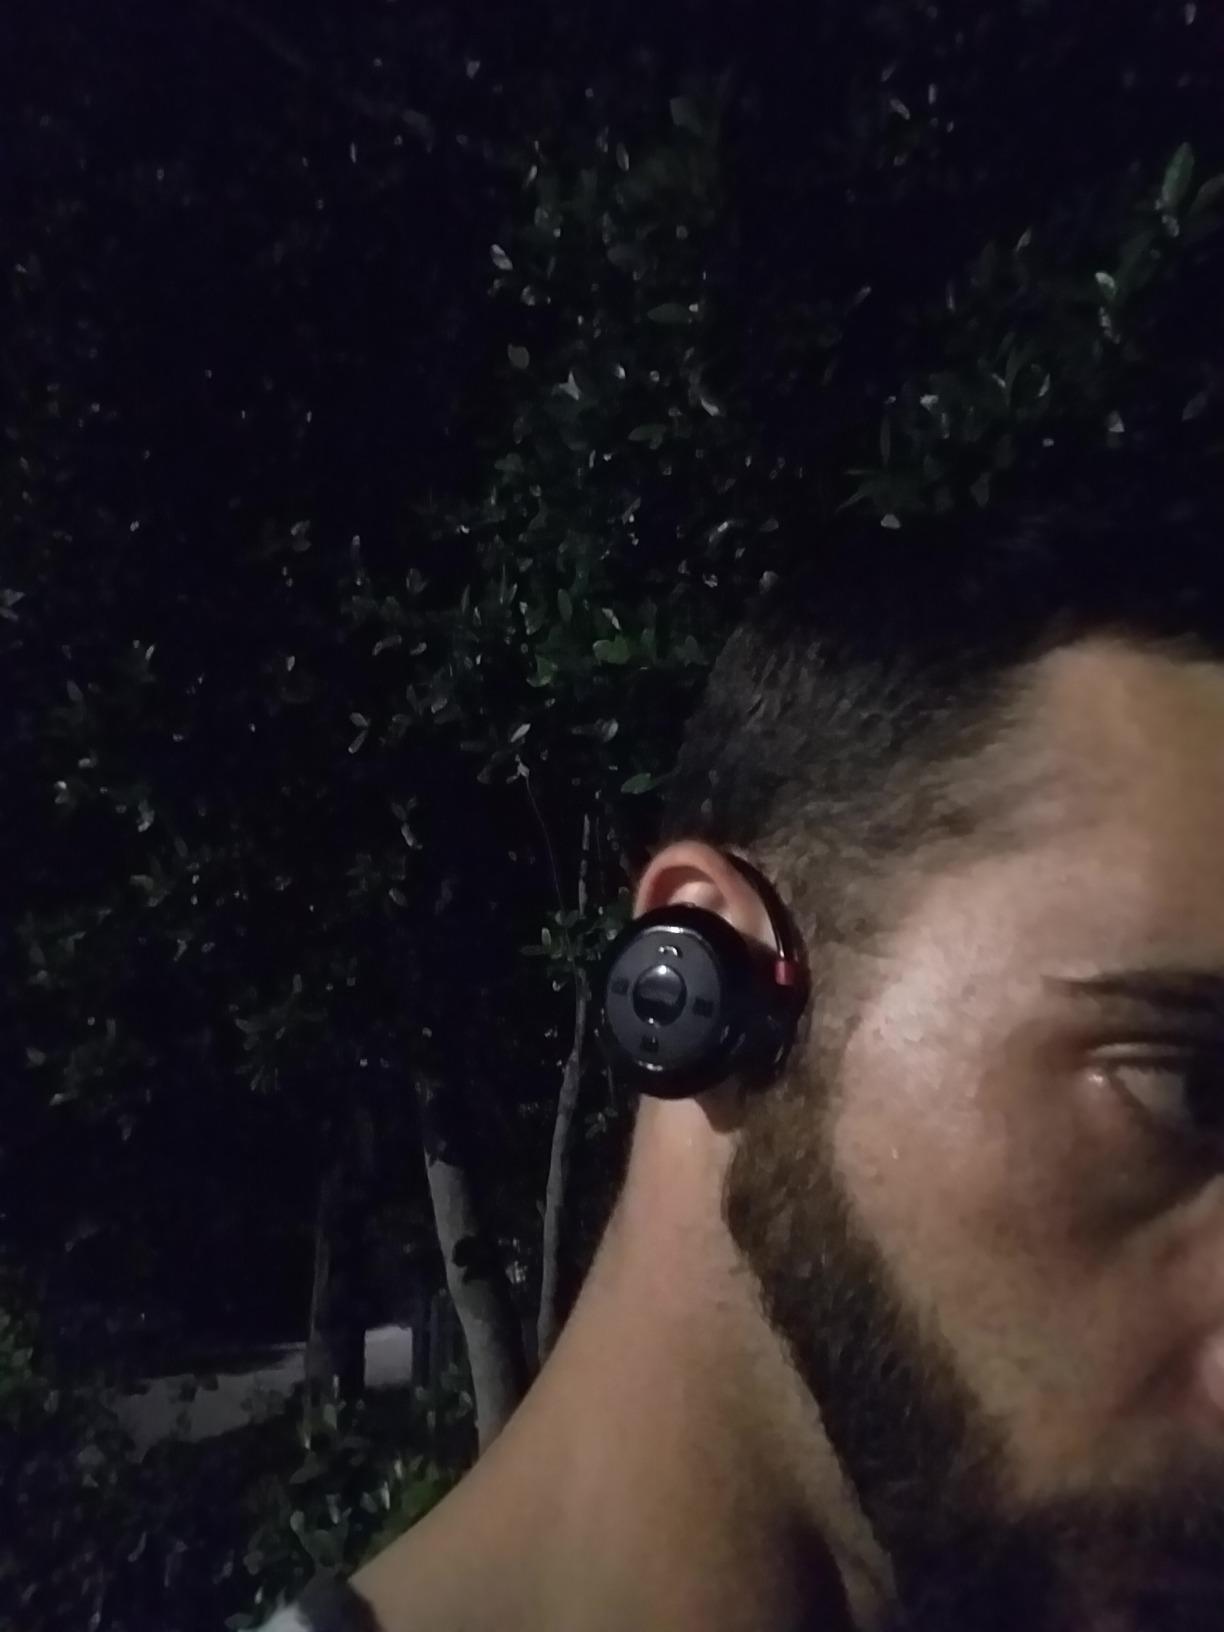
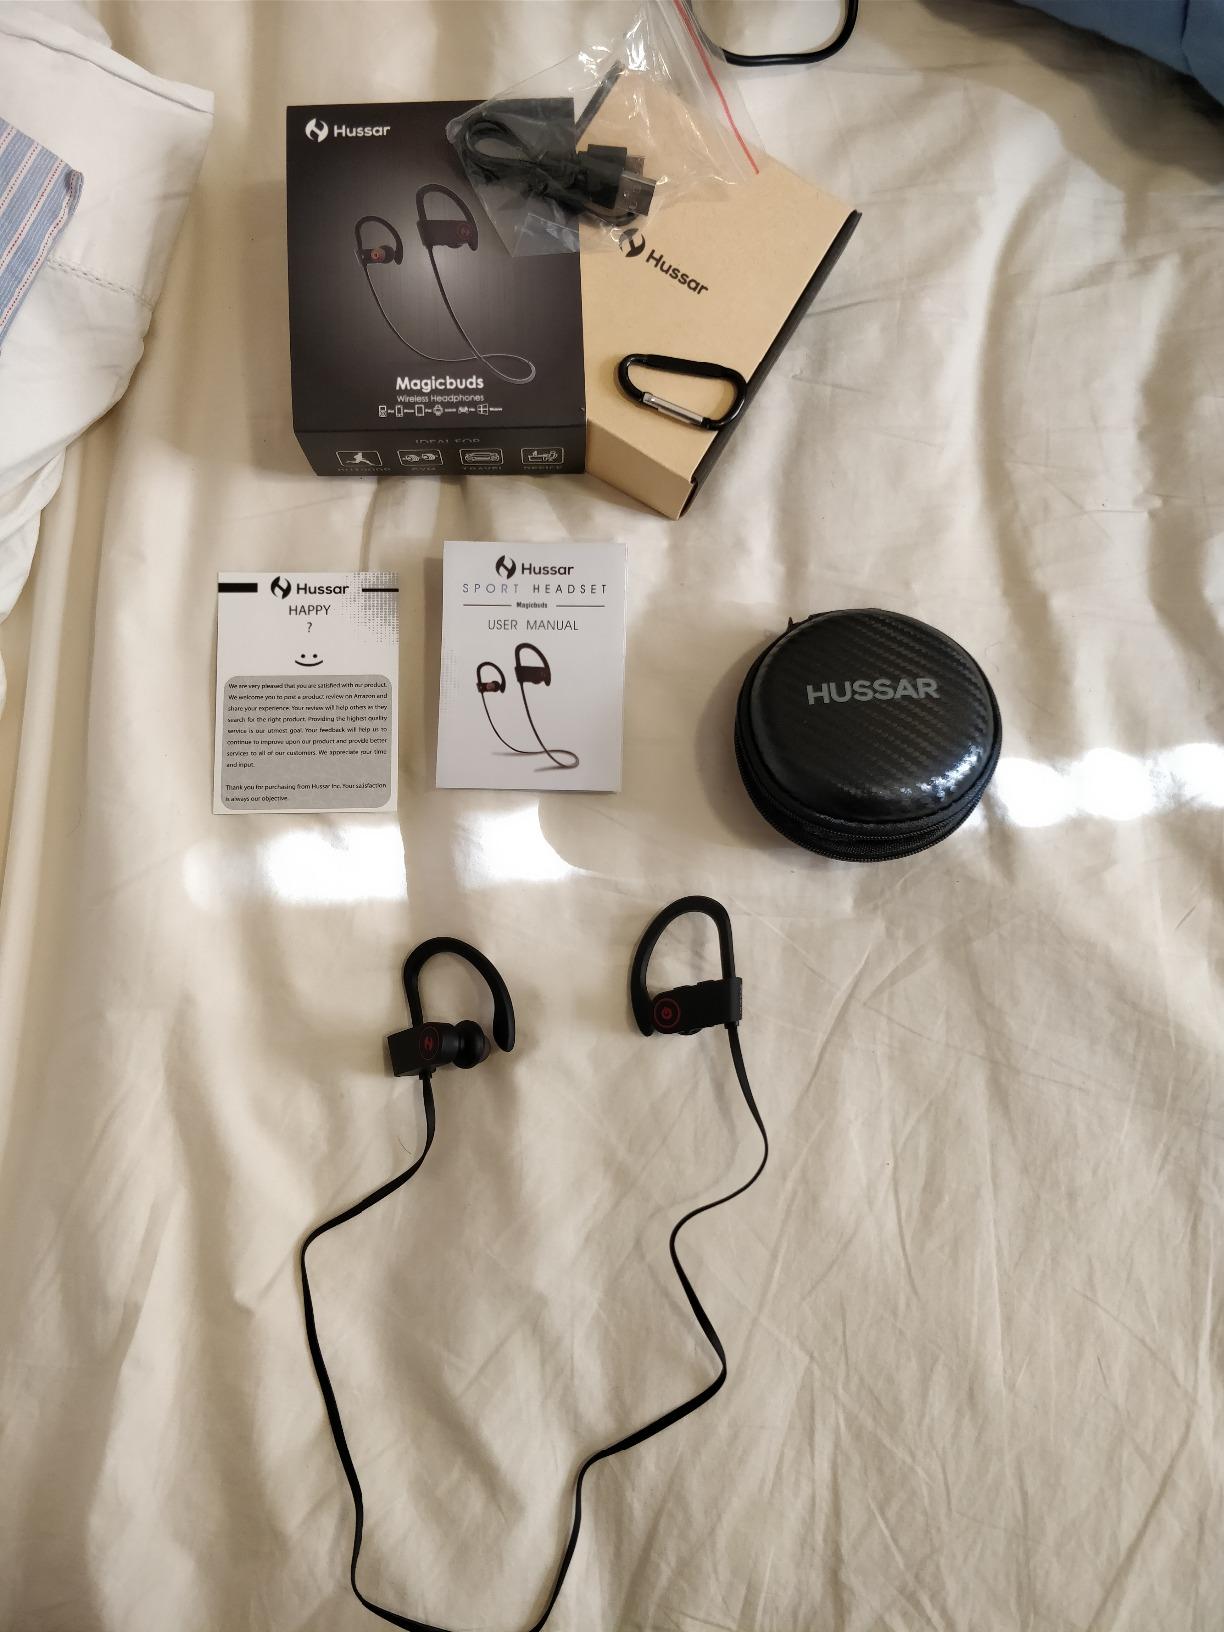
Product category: headphones
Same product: no